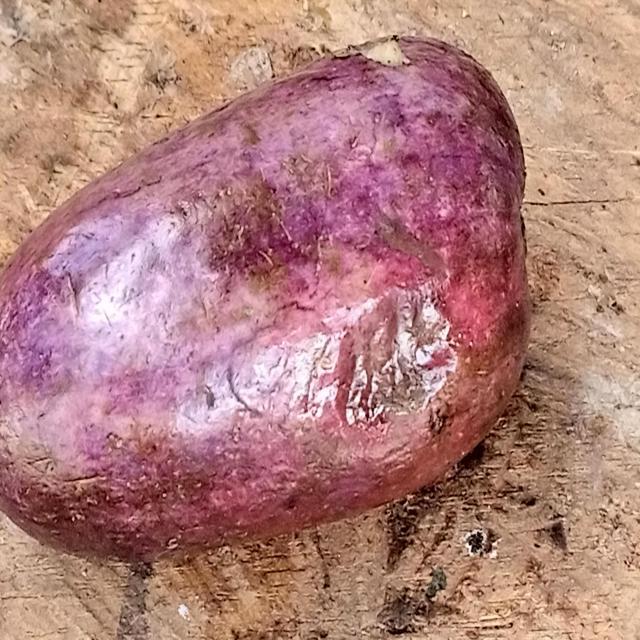
Plum grade: bruised